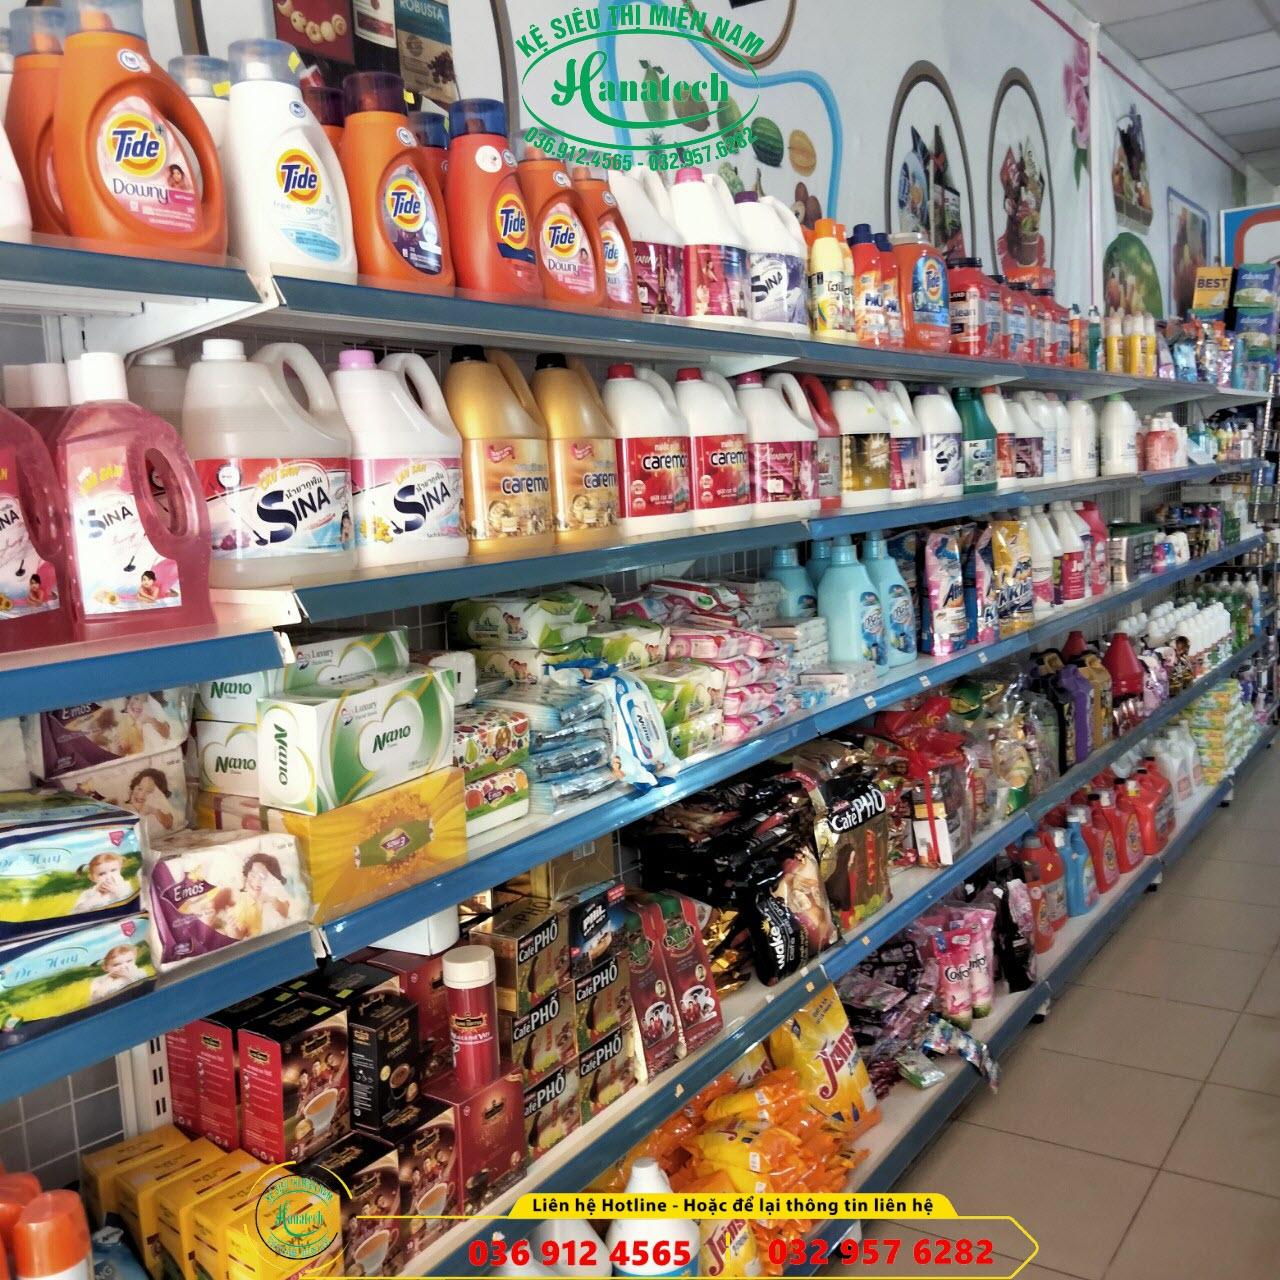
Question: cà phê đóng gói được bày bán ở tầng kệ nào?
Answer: cà phê đóng gói được bày bán ở tầng kệ thứ hai từ dưới lên